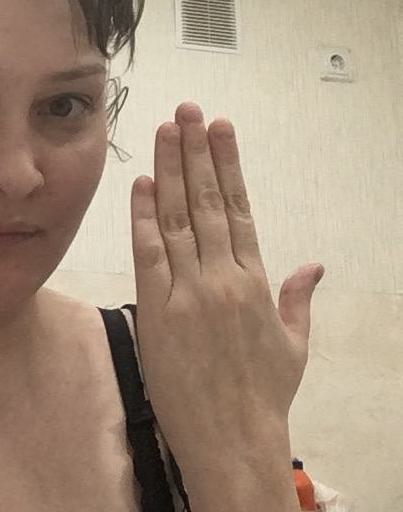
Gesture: stop_inverted